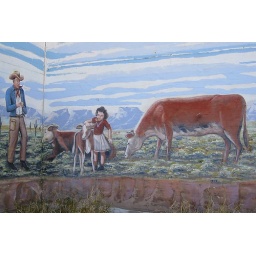
Section of wall mural at the old Farmer John's packing plant near Grant and I-10.